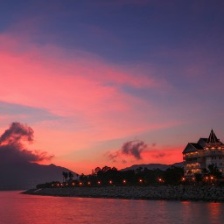
Cloud type: Cirrostratus